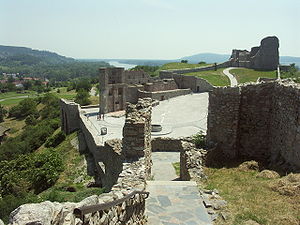
Devín Slot
Devín Slot
Devín Slot er et slot i Devín, der er en del af Bratislava, hovedstaden i Slovakiet.